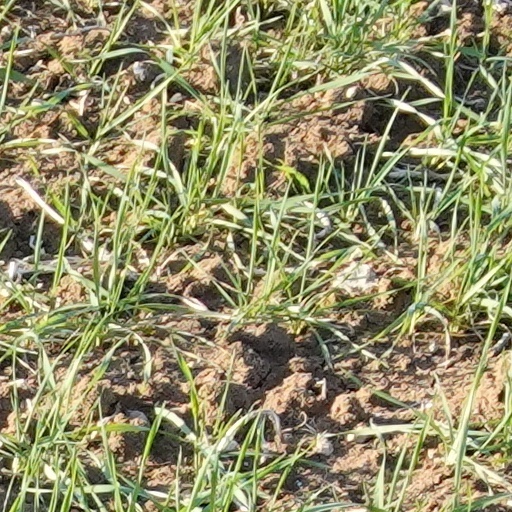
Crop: wheat